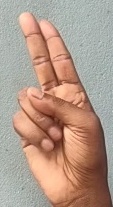
ASL sign: U